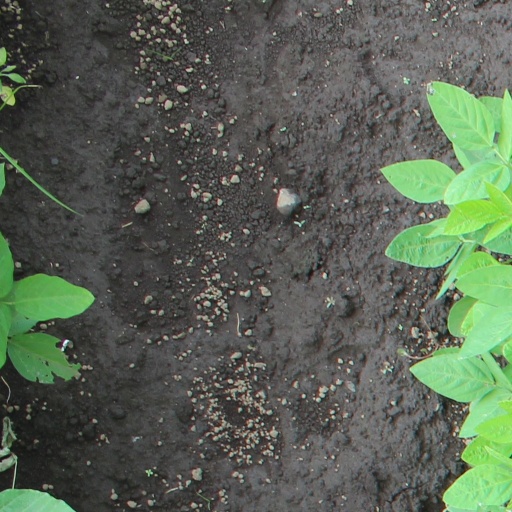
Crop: soybean